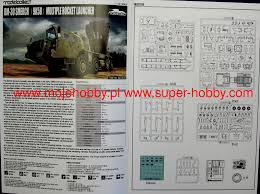
Label: Self Propelled Artillery